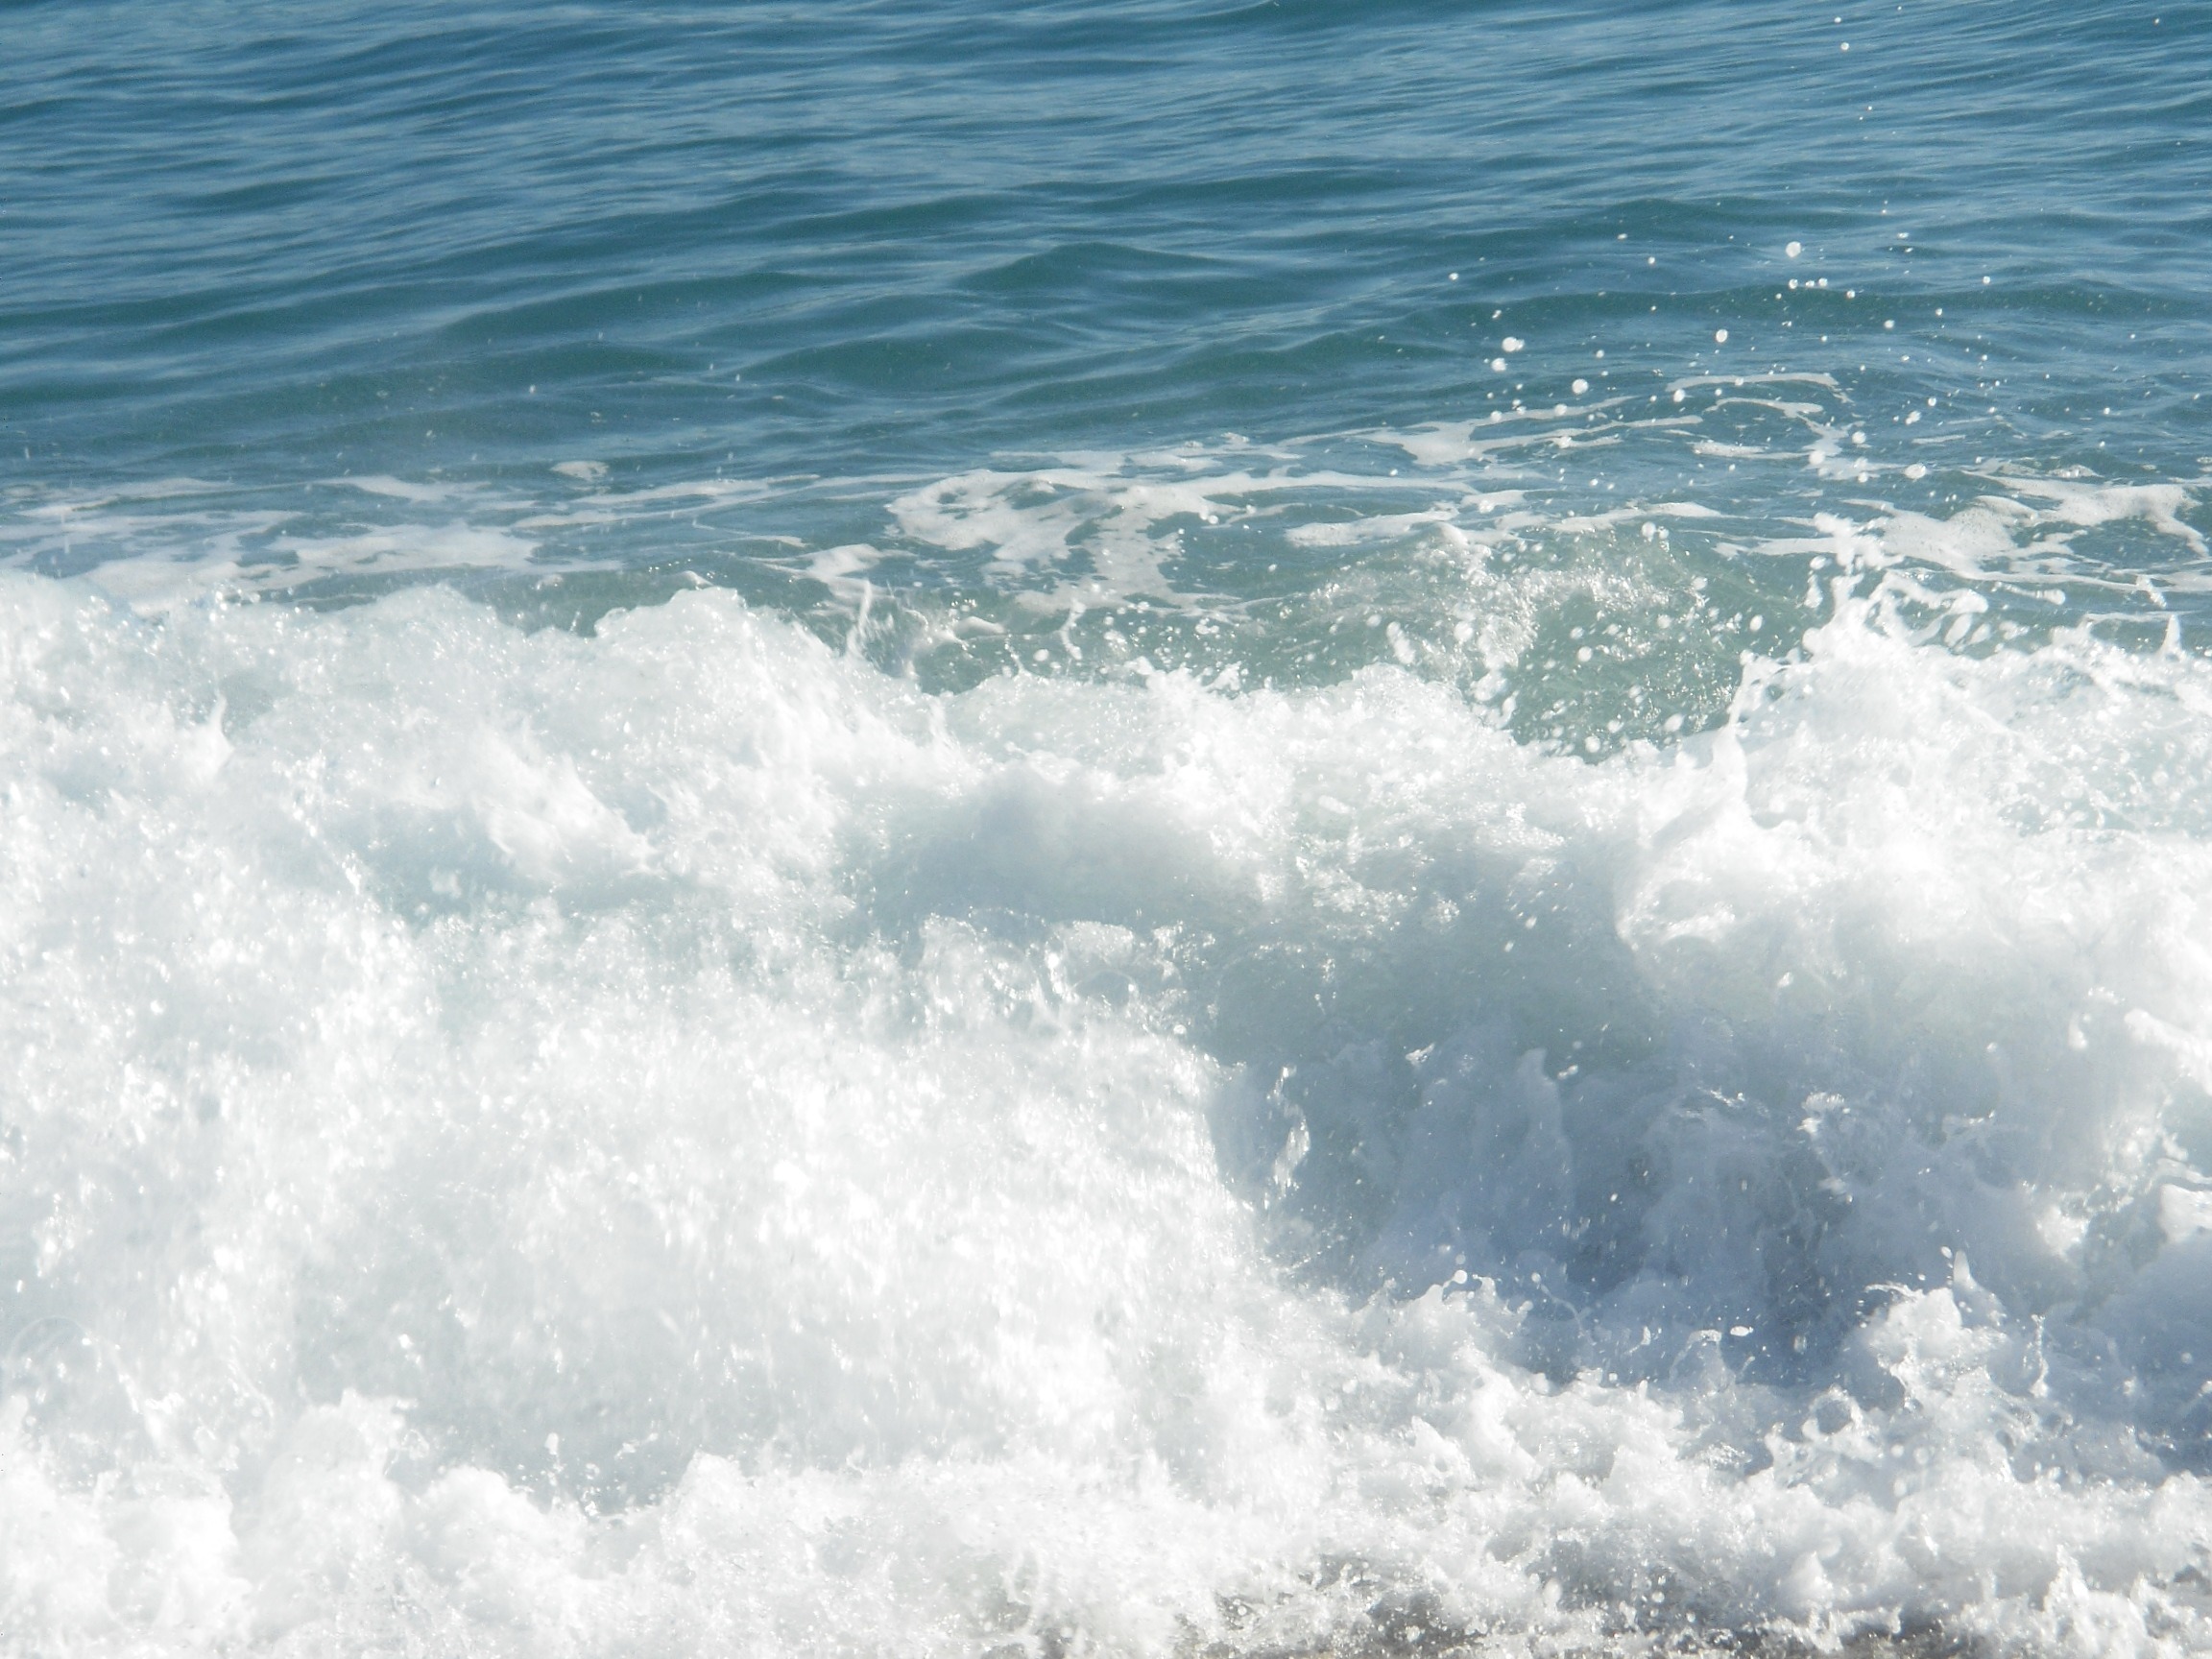
beach, sea, coast, water, ocean, horizon, cloud, shore, wave, wind, body of water, atmospheric phenomenon, wind wave